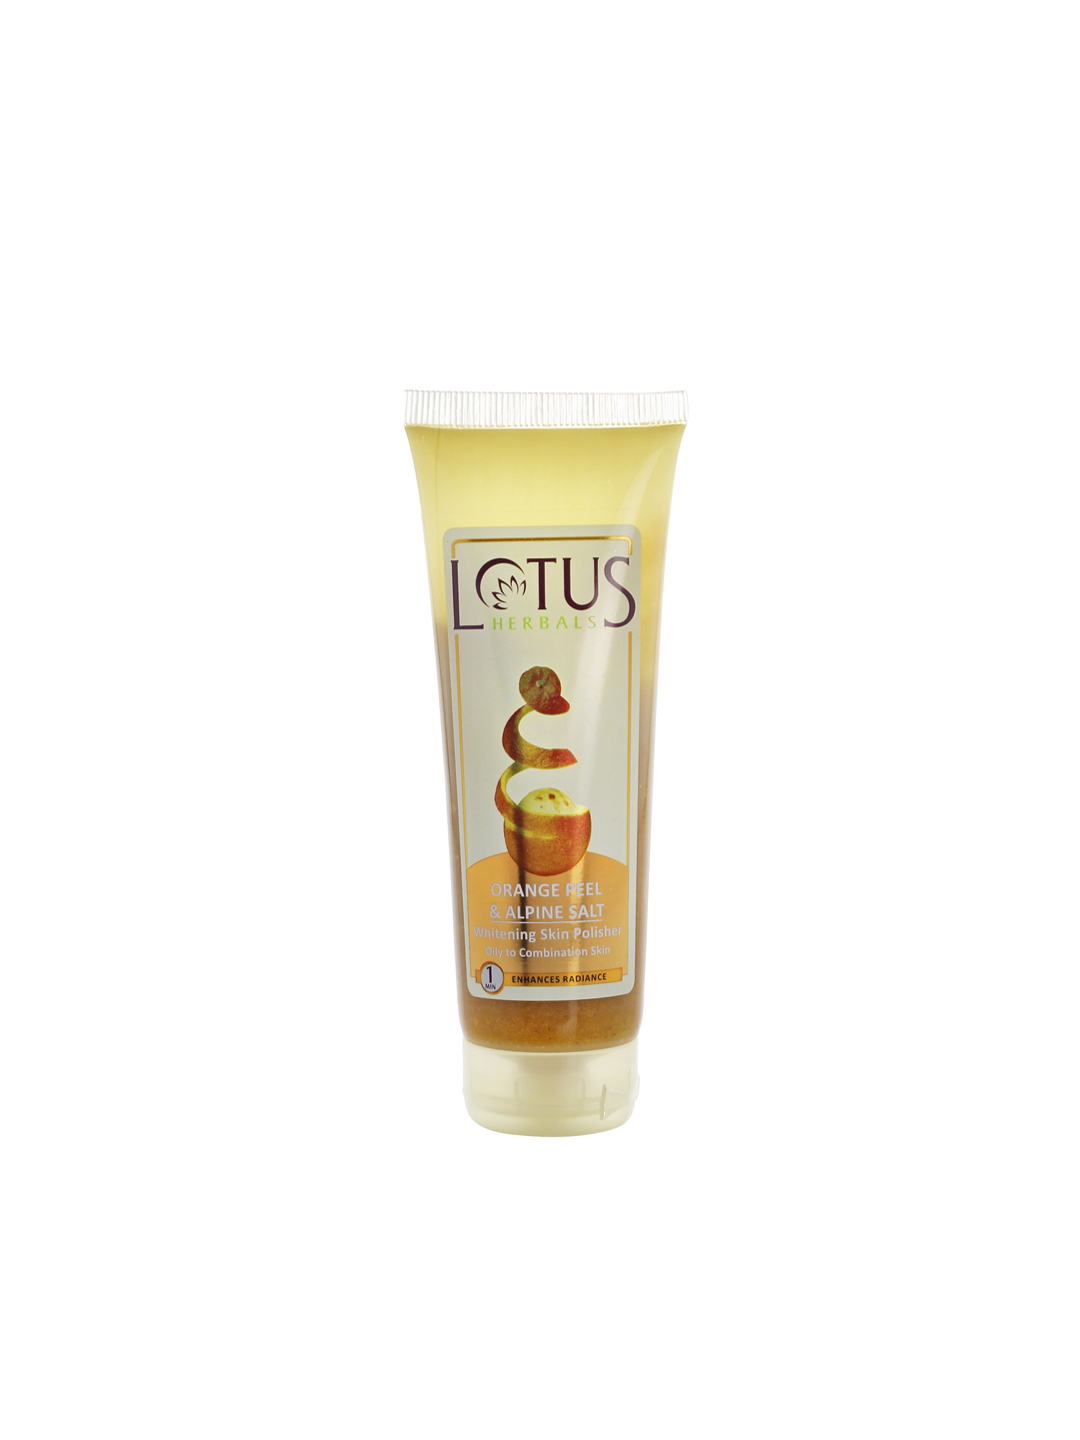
Lotus Herbals Orange Peel & Alpine Salt Skin Polisher
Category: Personal Care / Skin Care / Face Wash and Cleanser
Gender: Women
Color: White
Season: Spring 2017
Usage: NA